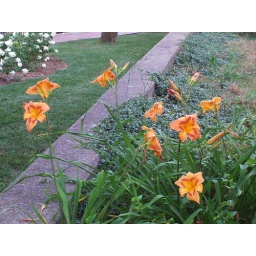
Daylilies in a flower bed in downtown Staunton